Peterson family, Bydgoszcz

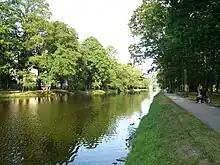
Park canal today

Under the Napoleonic Duchy of Warsaw (1807–1815), Ernst Conrad, as Bydgoszcz canal inspector, was subordinated to the Bydgoszcz Department prefect Antoni Gliszczyński. At that time, he built a sluice in Bielawy and a weir in Dębinek. He also undertook the reconstruction and extension of the Górnonotecki Canal.